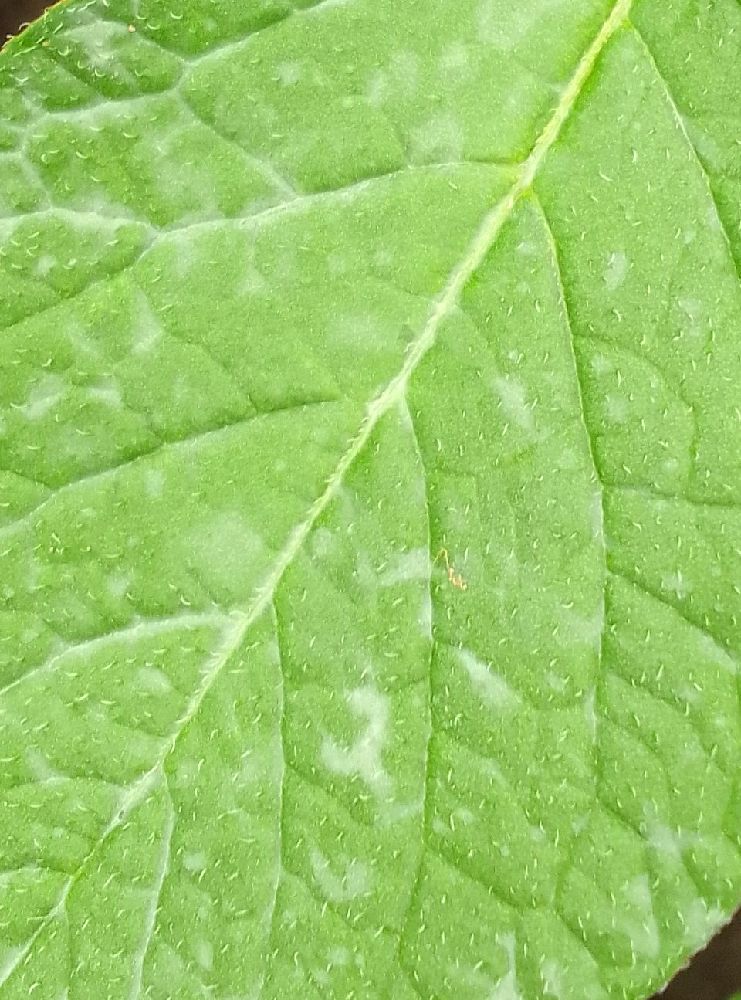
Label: Healthy